Otávio Rocha Viaduct

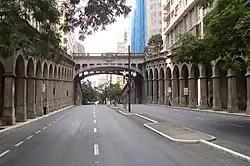
Aspect of the Otávio Rocha Viaduct in 2008

The Otávio Rocha Viaduct is an outstanding engineering work in Porto Alegre, capital of the Brazilian state of Rio Grande do Sul. It is located in the city center, at the intersection of the Duque de Caxias Street and Borges de Medeiros Avenue.